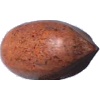
Label: nut_pecan